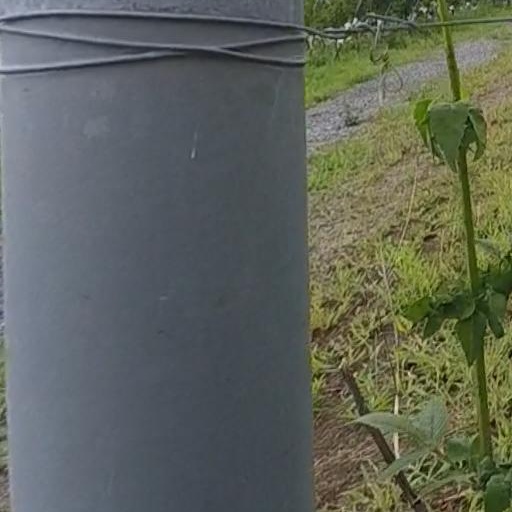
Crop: grape